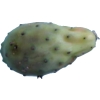
Label: cactus_fruit_green